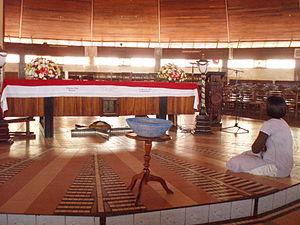
Eglise de pèlerinage à Namugongo, Uganda (1973) Architecte: Justus Dahinden, Zurich